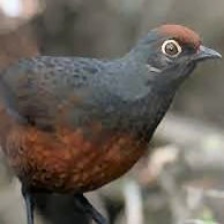
Species: BLACK THROATED HUET
Scientific name: PTEROPTOCHOS TARNII